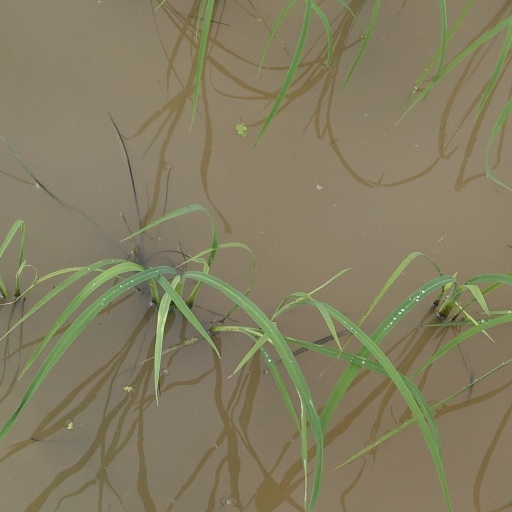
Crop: rice